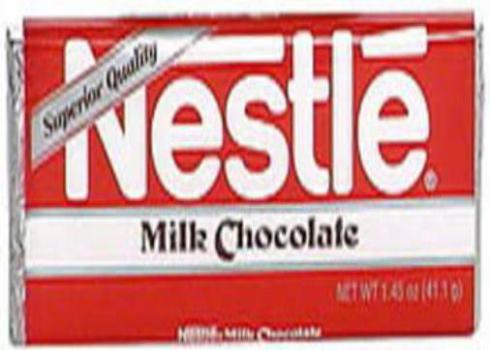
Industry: Food